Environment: real
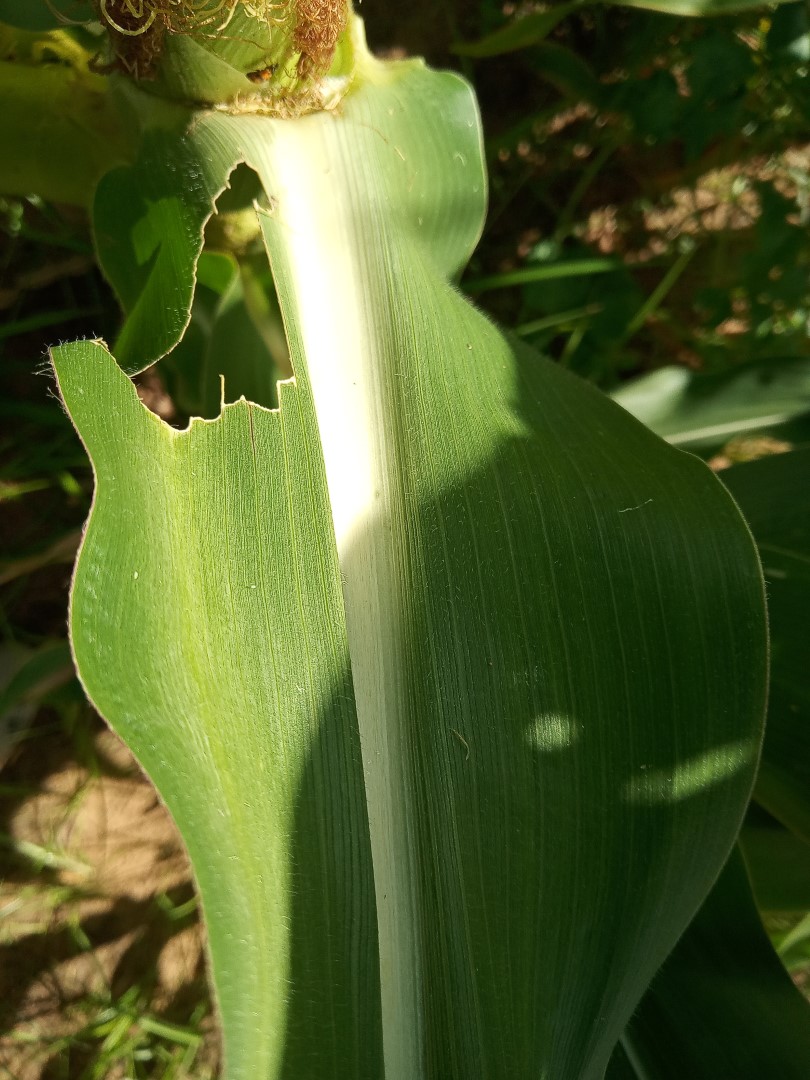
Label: fall_armyworm